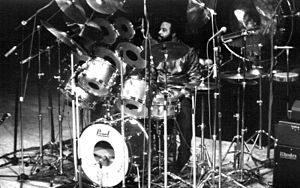
Stix Hooper
Nesbert "Stix" Hooper 1978
"Nesbert ""Stix"" Hooper er en amerikansk funkjazz trommeslager.